Ferry Mingelen

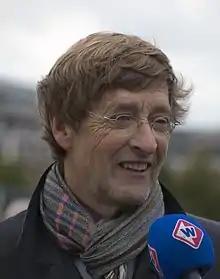
Ferry Mingelen giving an interview during protests against announced cuts on the Dutch public broadcasting system.

Ferdinand Charles (Ferry) Mingelen (born 12 December 1947 in The Hague) is a Dutch parliamentary journalist.